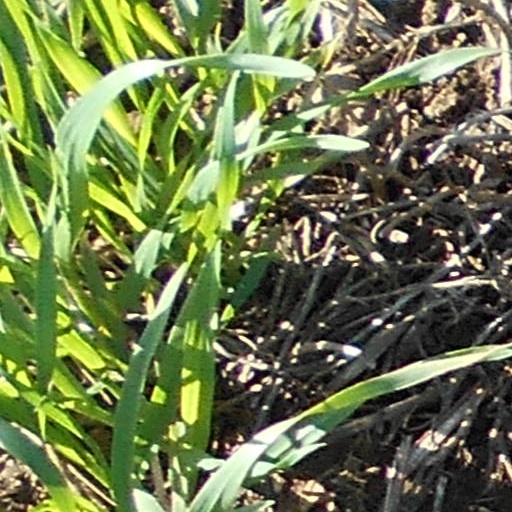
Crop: wheat